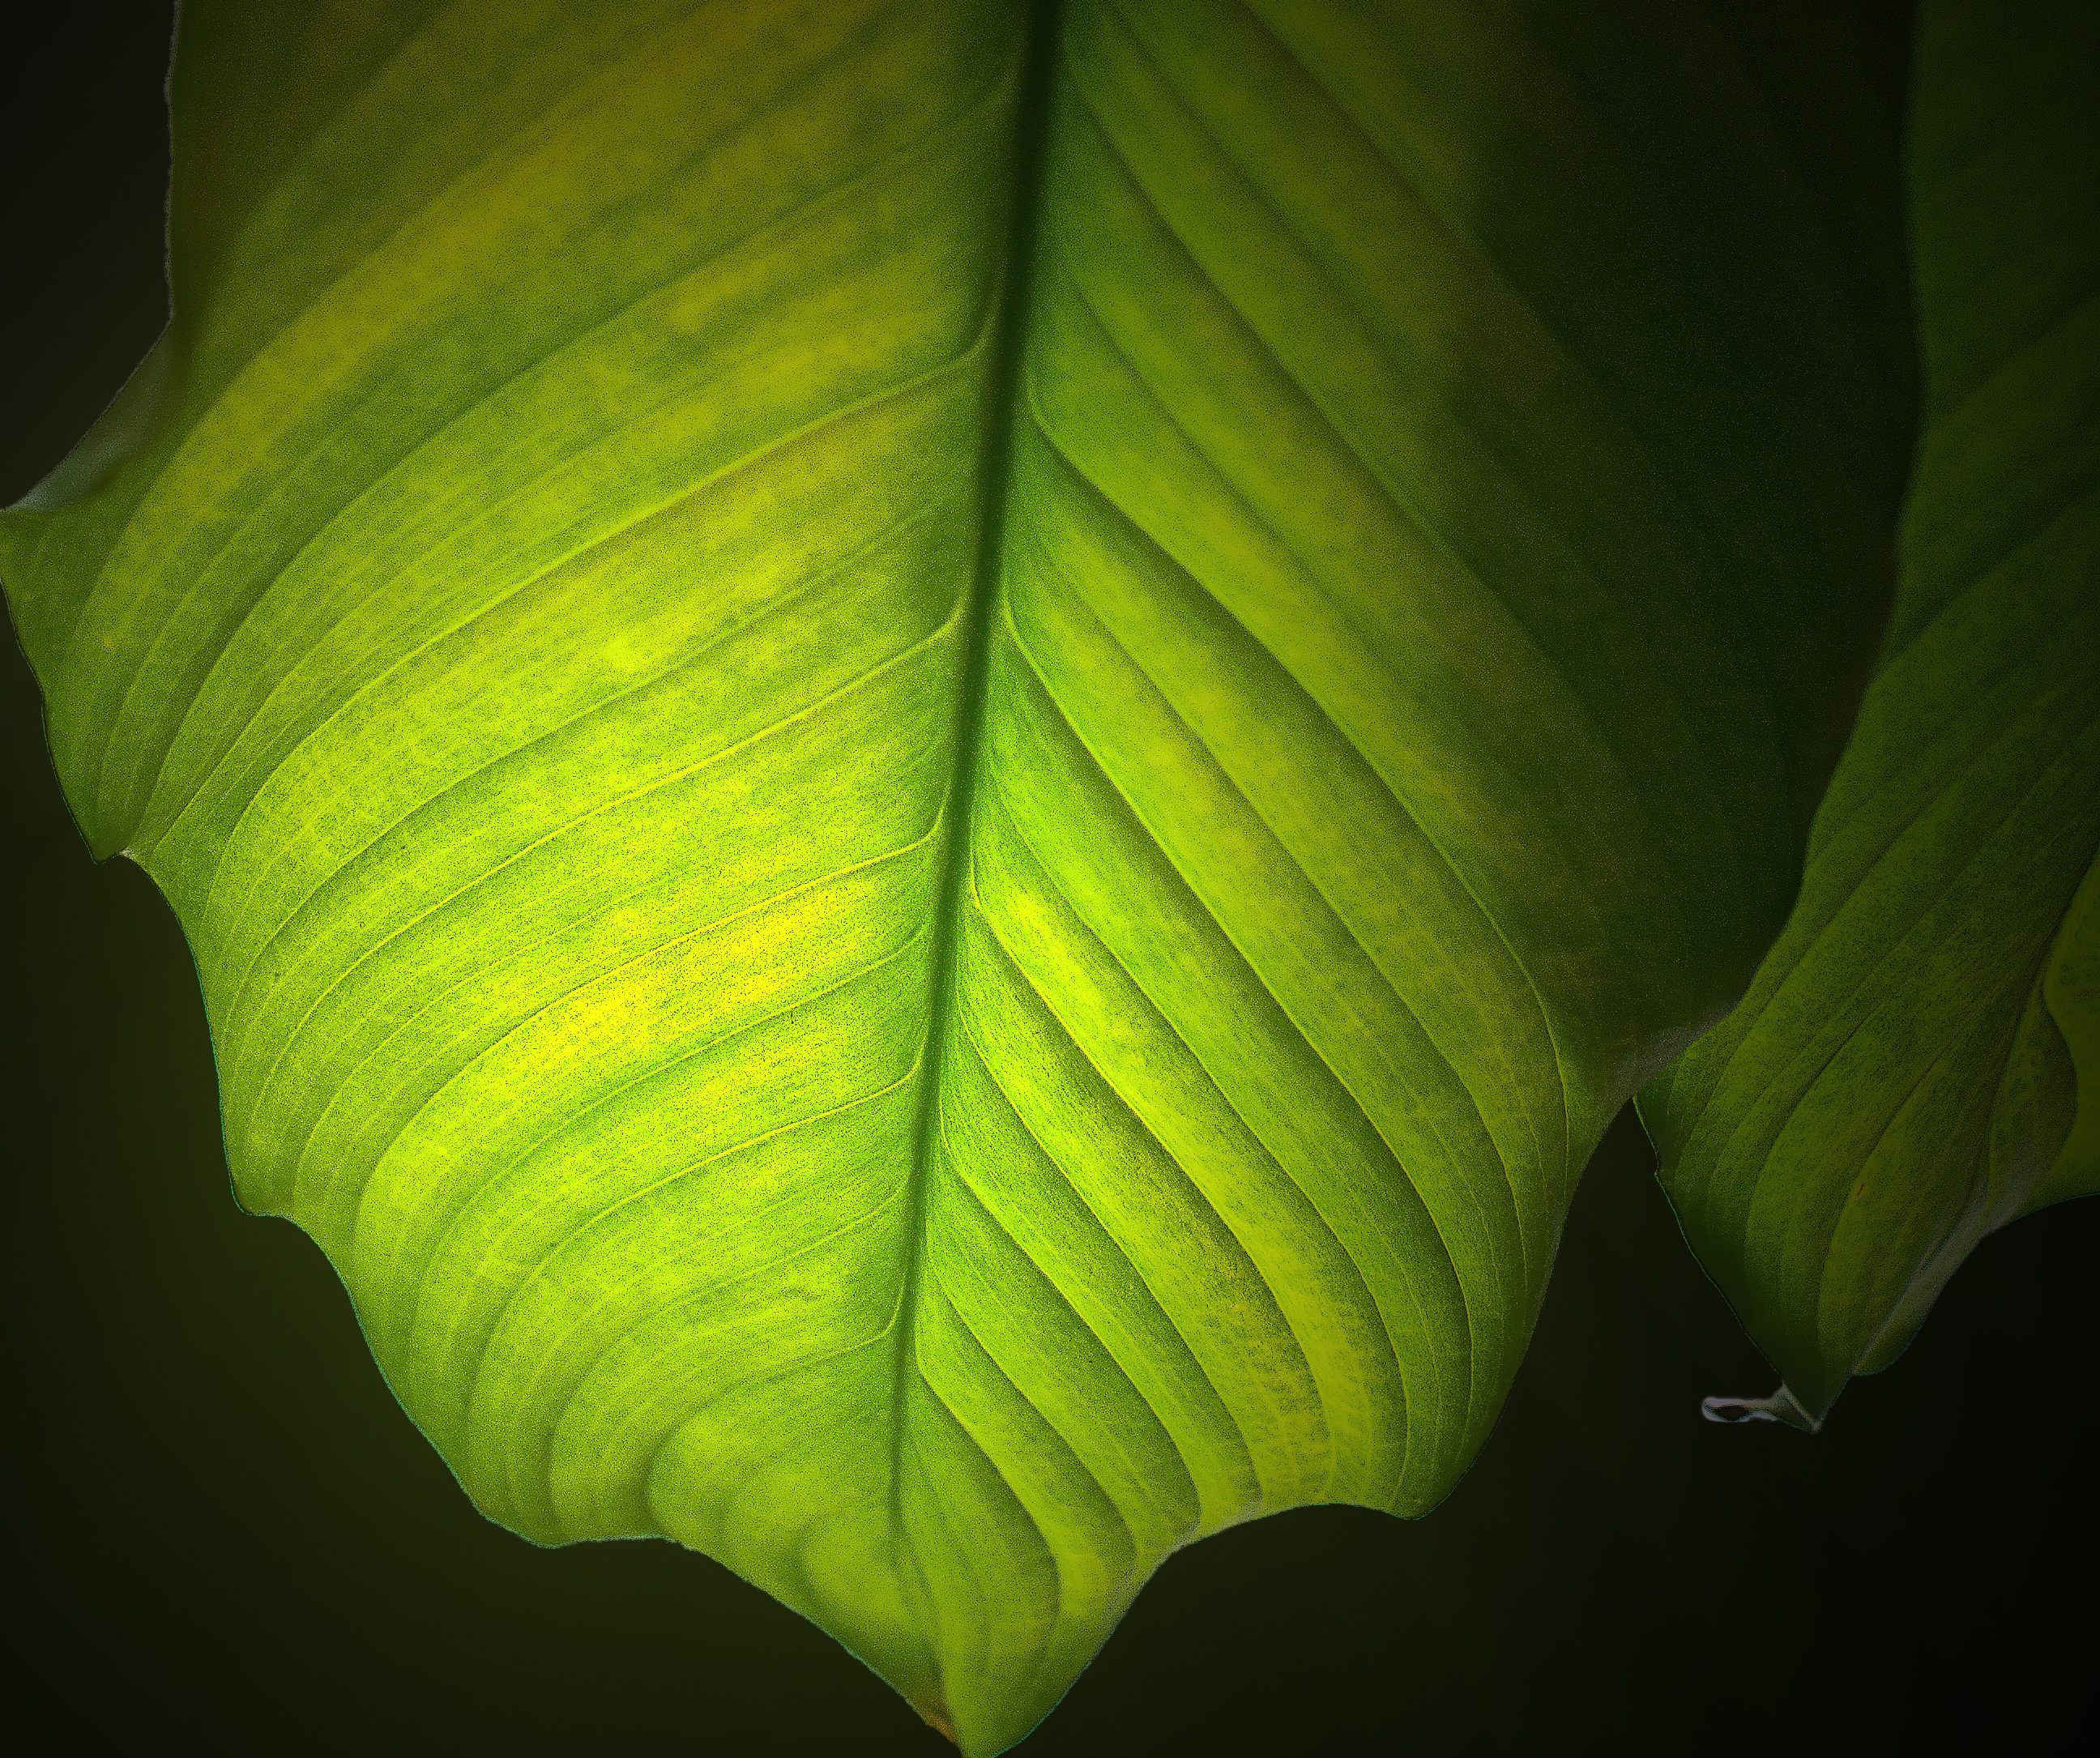
tree, nature, light, plant, sunlight, leaf, flower, petal, summer, green, macro, autumn, botany, yellow, closeup, lighting, flora, figure, banana leaf, macro photography, the details of the, green leaf, the backlight, leaf veins, leaf texture, plasticity, plant stem, the accuracy of the, the nerve of a leaf